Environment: lab
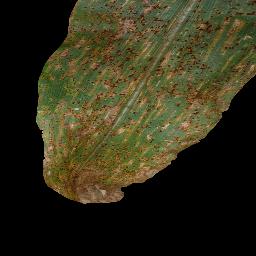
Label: common_rust